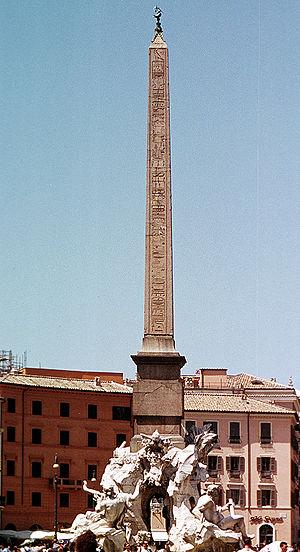
Le Cirque de Maxence est un cirque romain créé au début du IVᵉ siècle par l'empereur Maxence.